California, Missouri

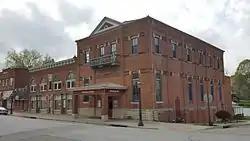
Finke Opera House as it appeared in 2017

Located at 312 North High Street in downtown California, the Finke Opera House/Ritz Theatre was built in 1885. The building was designed by Jerome Bibb "J.B." Legg, a well-known St. Louis architect. Legg was also responsible for designing many Missouri courthouses, opera houses, theaters, churches, schools, and public buildings, and he remodeled the Missouri State Capitol in 1887. The theater was named to the National Register of Historic Places for its significance in the area of entertainment and recreation in 2004.